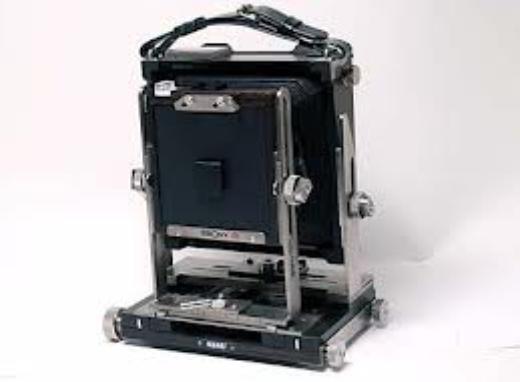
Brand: Ebony cameras
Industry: Electronic